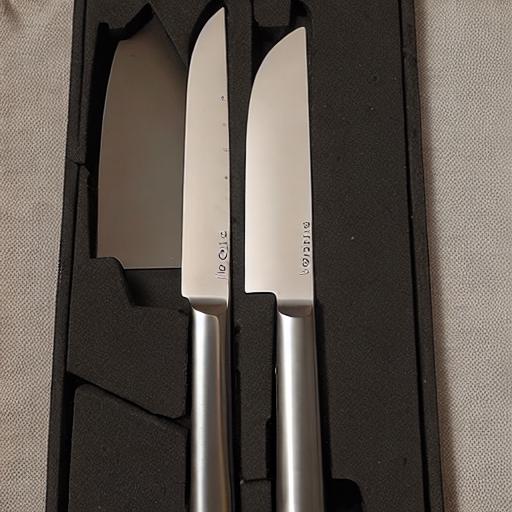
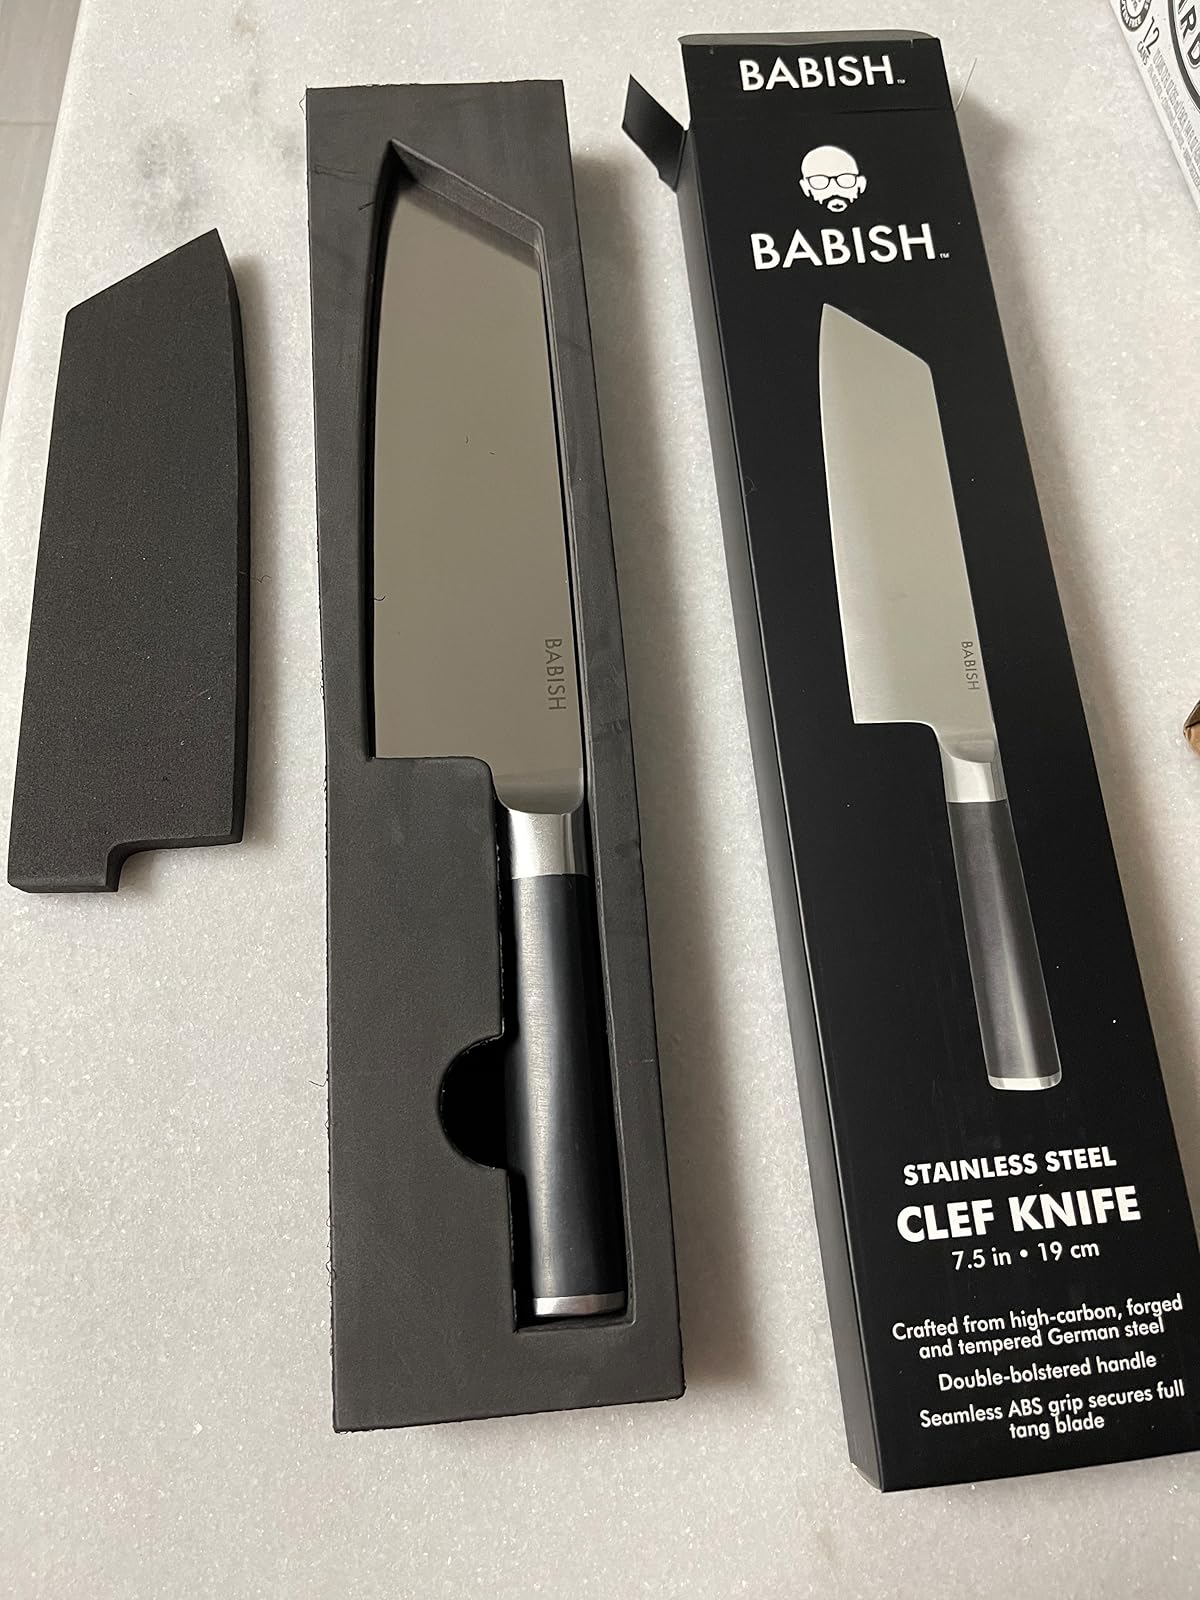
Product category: items_knife
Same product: no